Arris

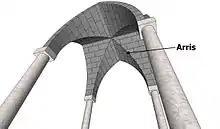
Underside of a groin vault showing the arris

In architecture, an arris is the sharp edge formed by the intersection of two surfaces, such as the corner of a masonry unit;